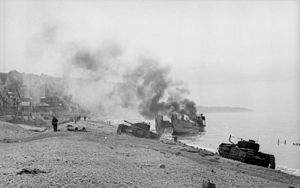
Operation Overlord / Baggrund og den allierede planlægning / USA's indtræden i krigen, de første planer for en invasion og prøven ved Dieppe
Brændende britisk landgangsbåd på stranden ved Dieppe
Operation Overlord var kodenavnet for de Vestallieredes invasion af Normandiet i 2. verdenskrig. Operationen havde til formål at trænge tyskerne ud af et område i Nordfrankrig, som derefter kunne bruges som basis for befrielsen af Frankrig og det øvrige Nordvesteuropa. Operationen omfattede dels selve landgangen i Normandiet den 6. juni 1944 og de følgende operationer indtil udgangen af august, hvor de allierede arméer havde befriet Paris og de tyske hære havde trukket sig tilbage over Seinen.